Economic regions of Egypt

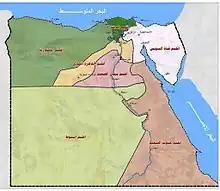
Economic regions of Egypt

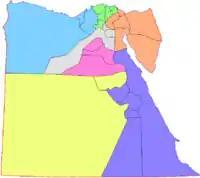
Economic regions overlapping with the old governorate borders

Presidential Decree 495/1977 divided Egypt into eight (later seven after Matrouh was merged into Alexandria) economic regions for economic and physical planning purposes, that do not have any new administrative representation in the local government hierarchy.